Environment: real
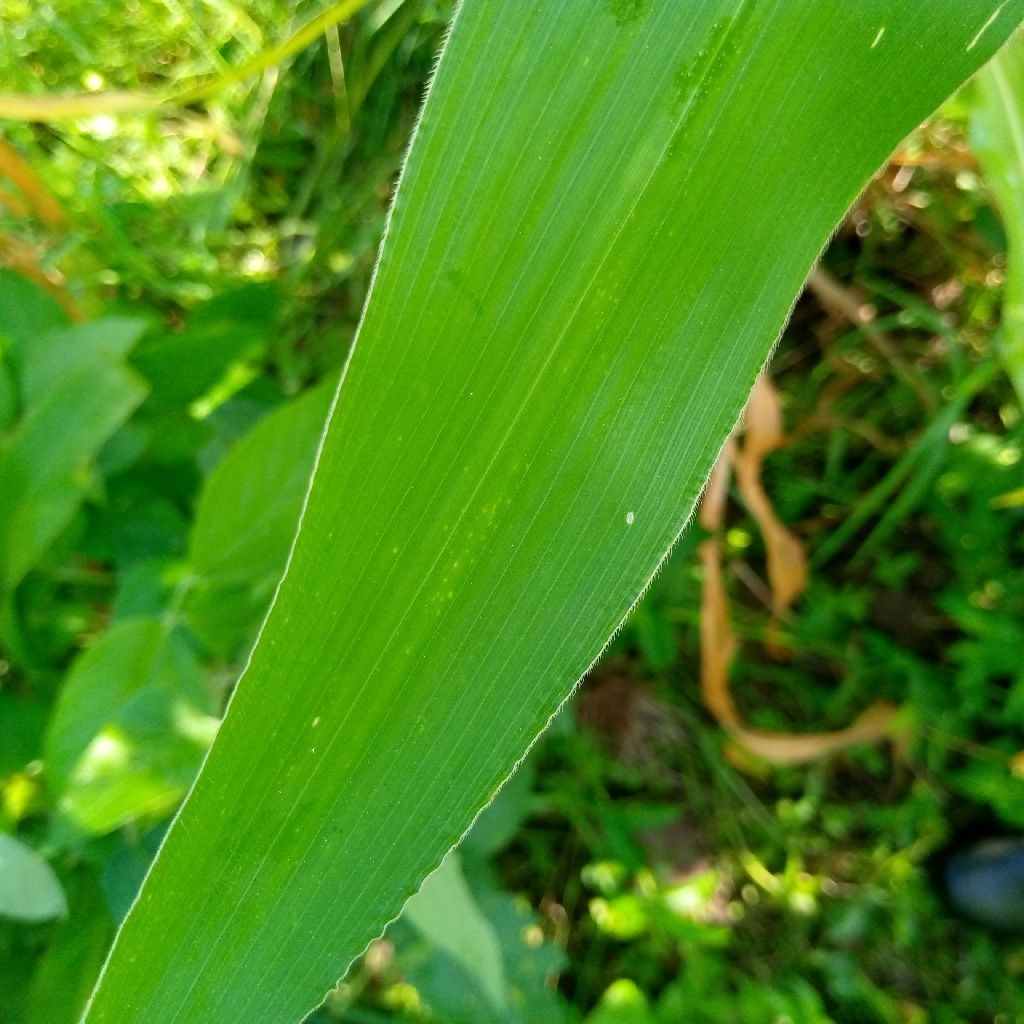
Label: healthy